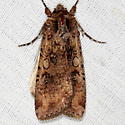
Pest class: cutworms